Magnetic current

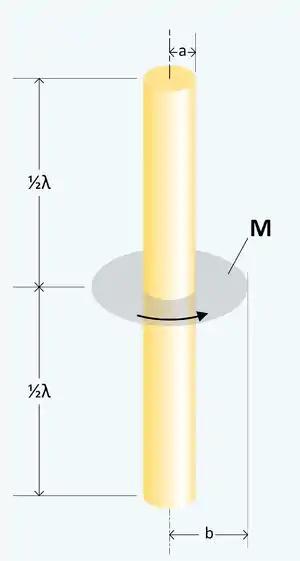
A dipole antenna driven by a hypothetical annular ring of magnetic current. "b" is chosen so that is equal to the impedance of the driving transmission line (not shown).

A distribution of magnetic current, commonly called a magnetic frill generator, may be used to replace the driving source and feed line in the analysis of a finite diameter dipole antenna. The voltage source and feed line impedance are subsumed into the magnetic current density. In this case, the magnetic current density is concentrated in a two dimensional surface so the units of formula_4 are volts per meter.